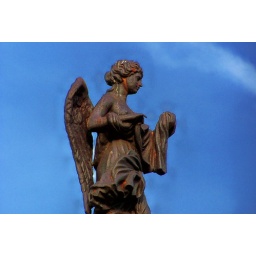
Angel sculpture against blue sky